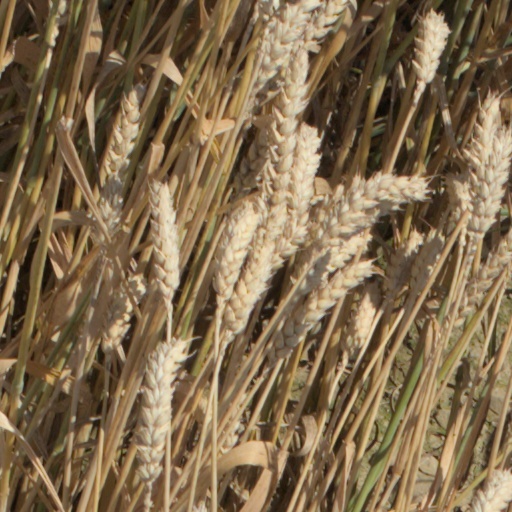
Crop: wheat